Yuri Landman

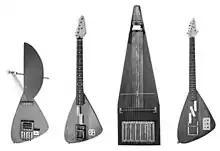
four early prototypes

In the period between 2000 and 2005, Landman created nine prototype instruments. In 2006 he changed his musical focus and stopped to perform and start building for other bands. The Moodswinger was the first instrument Landman made for the band Liars. After the Moodswinger, he started making more instruments for other bands as well.